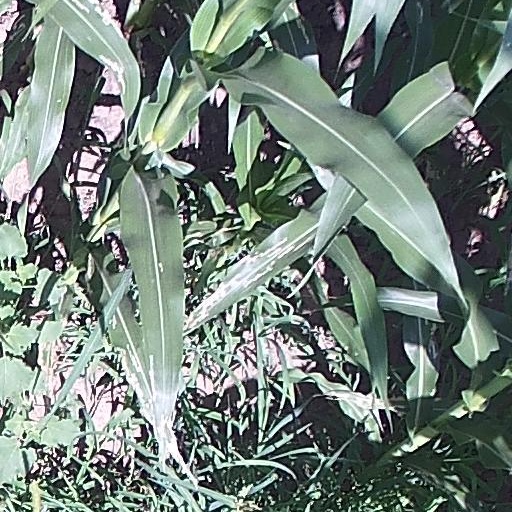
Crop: maize; corn